Frankfurt (Oder)-Rosengarten station

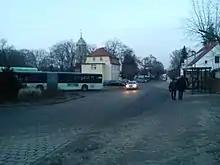
The bus stop

At the station there is a bus stop, which is served by bus routes 980 and 982, operated by "Stadtverkehrsgesellschaft Frankfurt (Oder)" (the municipal transport authority). Bus route 982 runs from the station to Markendorf. Bus route 980 begins at the station and runs through the centre of Frankfurt to Seefichten. Both lines also stop at the bus station at Frankfurt (Oder) station.